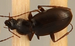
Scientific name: Calathus advena
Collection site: Niwot Ridge Mountain Research Station Site (NIWO), plot NIWO_007